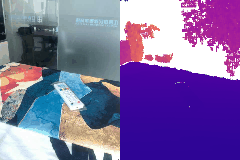
Label: remote_control